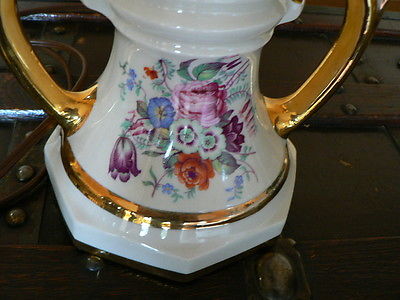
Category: lamp